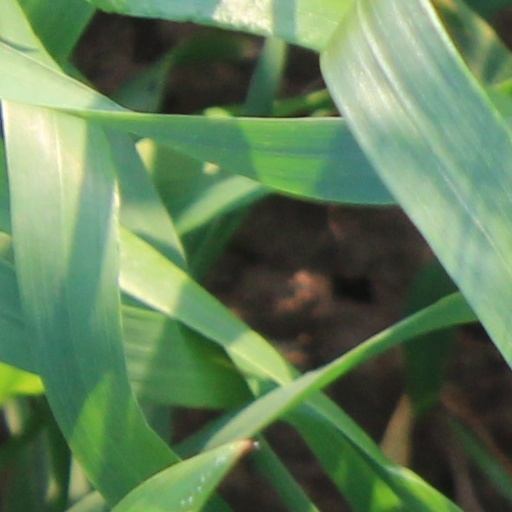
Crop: wheat